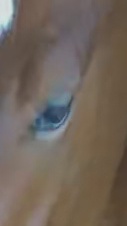
Face region: eyes (orbital_tightening_and_eye_area)
Pain indicator: moderately_present